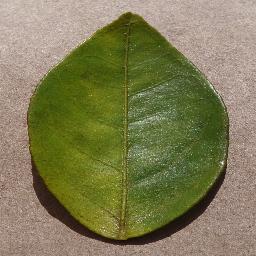
Label: Orange___Haunglongbing_(Citrus_greening)